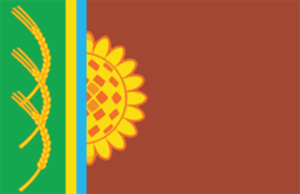
Chyroke ou Chirokoïe est une commune urbaine de l'oblast de Dnipropetrovsk, en Ukraine, et le centre administratif du raïon de Chyroke. Sa population s'élevait à 10 436 habitants en 2013.